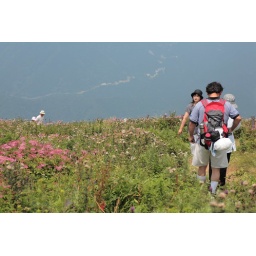
at the flower field in the vicinity of the top.